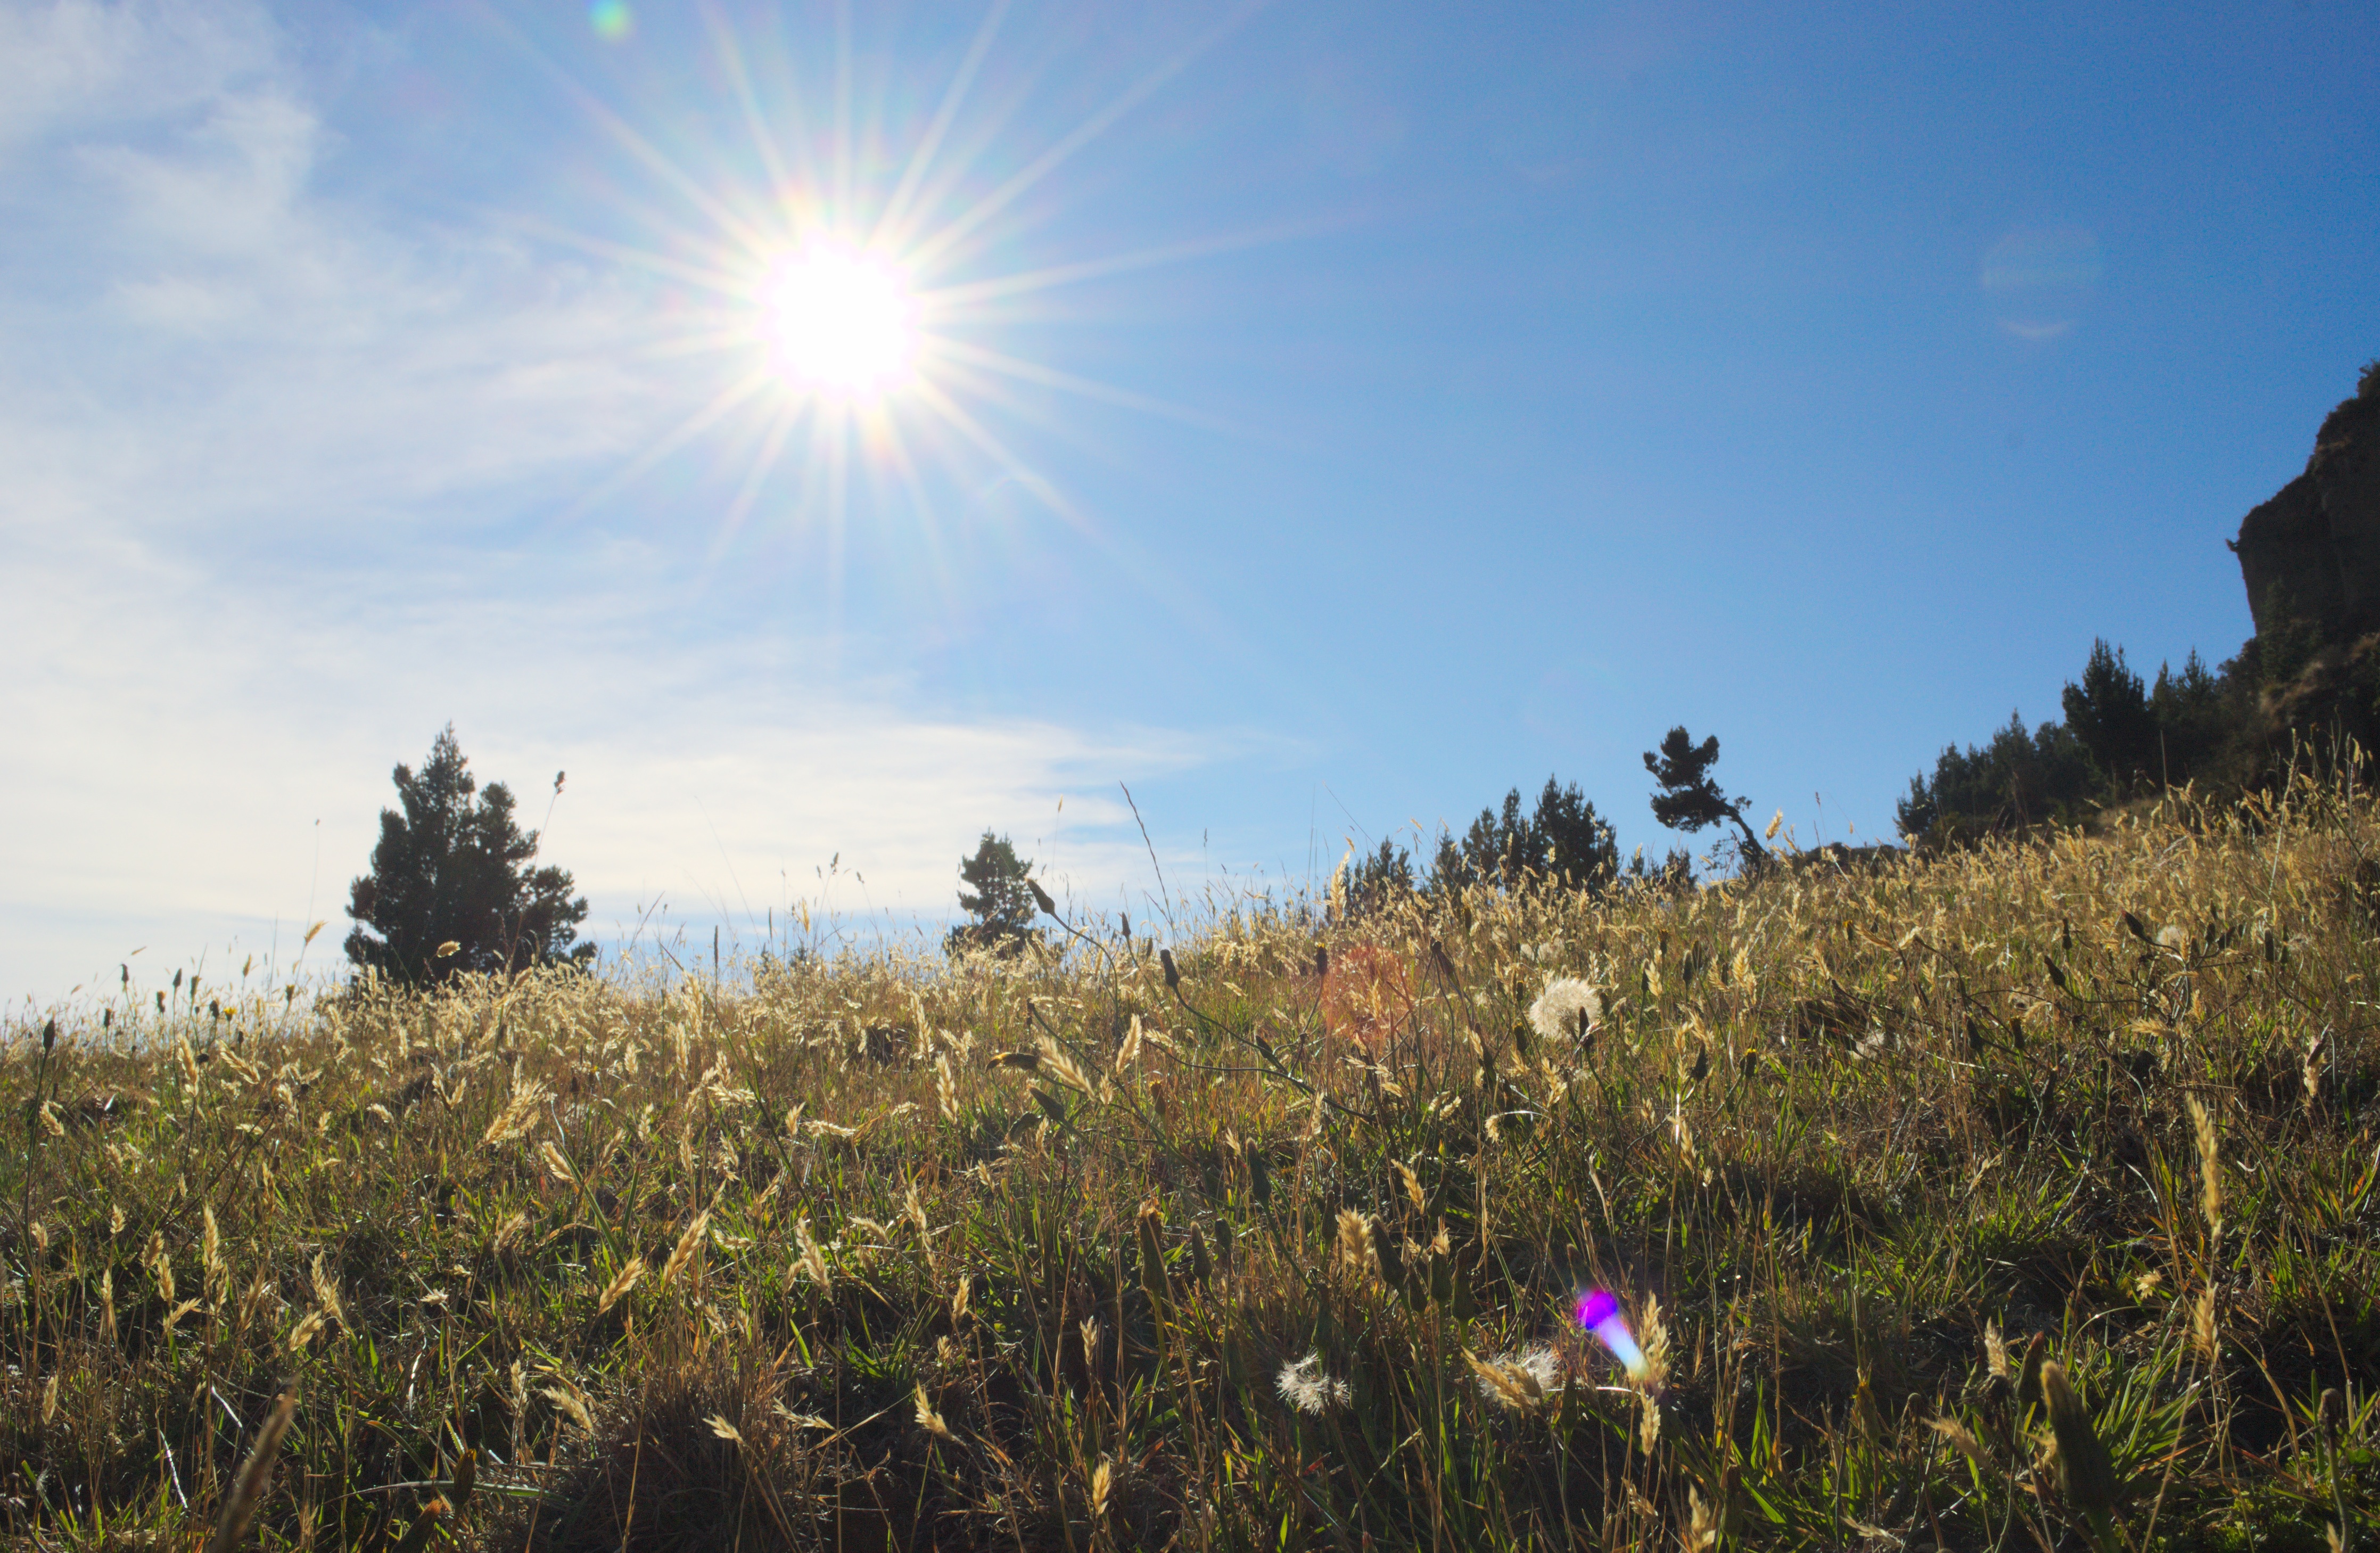
tree, grass, horizon, wilderness, mountain, sky, field, meadow, prairie, sunlight, morning, hill, flower, agriculture, wildflower, grassland, ecosystem, steppe, rural area, grass family